Fantastica Mania 2020

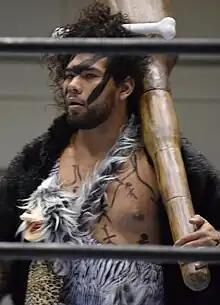
Bárbaro Cavernario during the 2017 Fantastica Mania tour.

The 2020 tour marked the Fantasticamania debut for CMLL wrestlers Negro Casas, Dulce Gardenia, Lucifierno and Tiger. Casas was originally scheduled for the 2018 tour but had to miss it due to injury. For the first time in six years neither Volador Jr. nor Místico participated in the tour. Okumura is the only wrestler to participate in every Fantastica Mania tour, in part because of his role of liaison and translator for those that only speak Spanish on the CMLL contingent. Okumura and Carístico are the only two 2020 participants who were also on the first tour, at the time Carístico was known as "Místico".